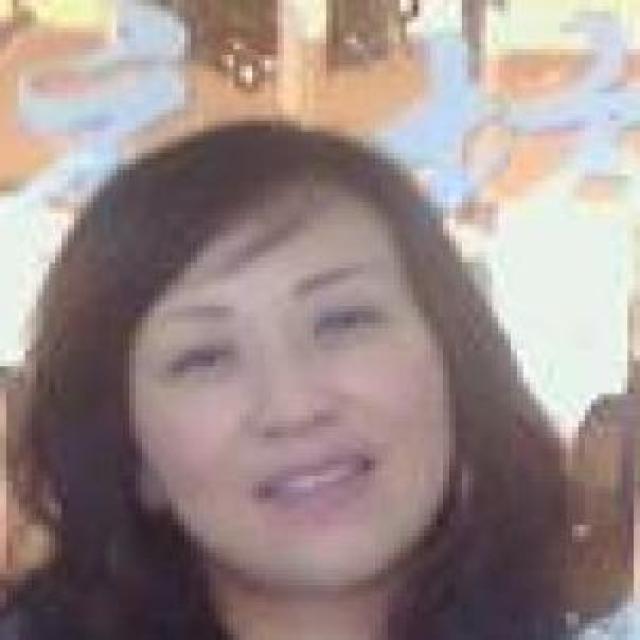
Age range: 21-44